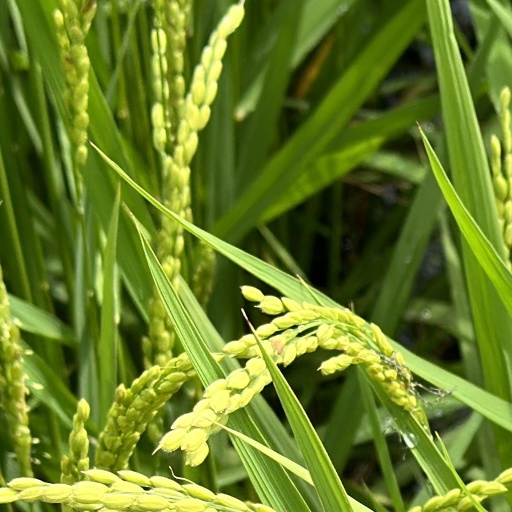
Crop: rice